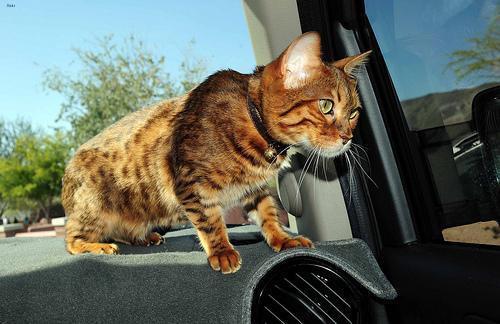
Bengal